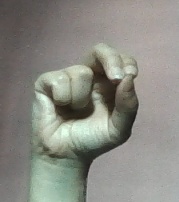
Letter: gaaf